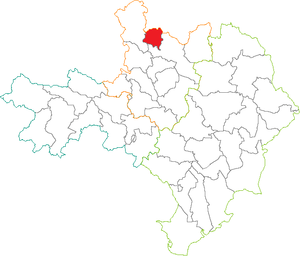
Situation du canton dans le département du Gard (France)
Le canton de Bessèges est une ancienne division administrative du département du Gard, dans l'arrondissement d'Alès.